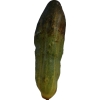
Label: cucumber